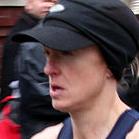
Age: 33